Noha Hany

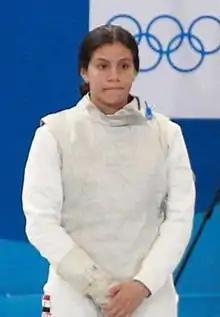
2018 Summer Youth Olympics – Girls' foil Quarterfinals

Noha Hany (born 25 February 2001) is an Egyptian fencer. She competed in the women's foil event at the 2020 Summer Olympics.